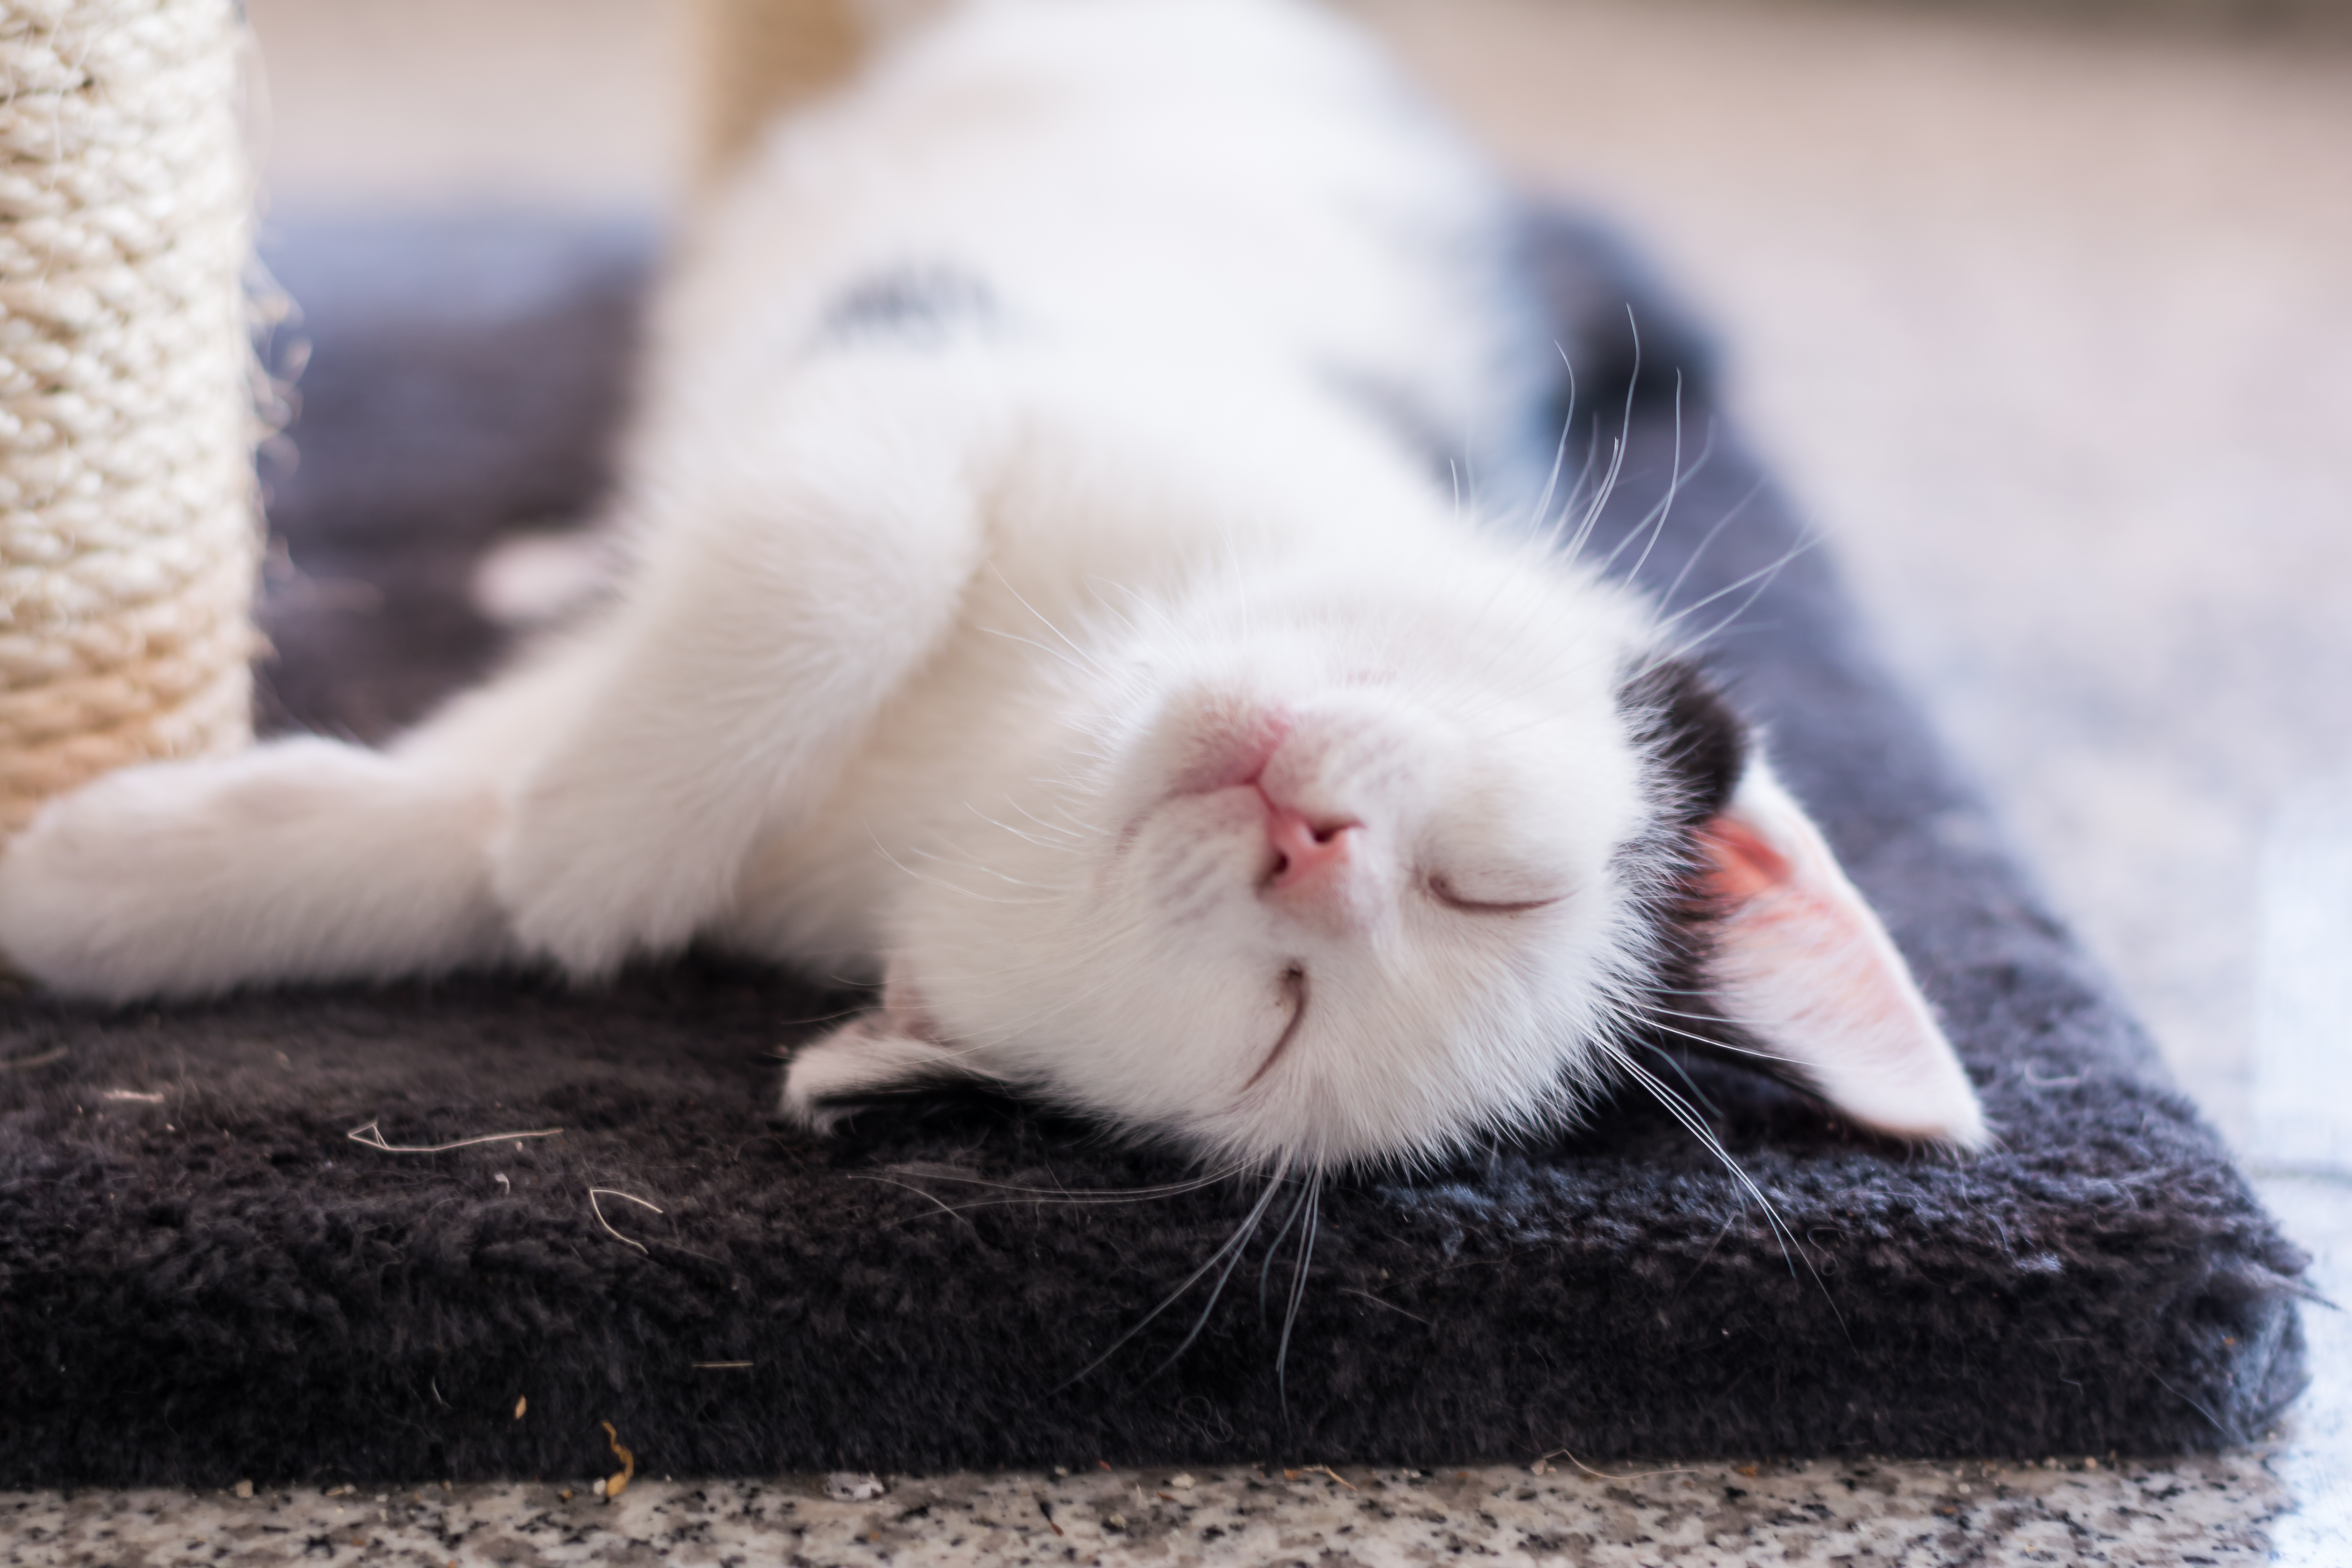
sweet, animal, cute, pet, fur, fluffy, kitten, cat, small, mammal, black cat, close, baby, nap, nose, whiskers, kitty, adidas, skin, vertebrate, beautiful, mieze, attention, domestic cat, dear, charming, snuggle, young animal, young cat, cat's eyes, cat portrait, baby cat, cat baby, young cats, small cats, cat family, small to medium sized cats, cat like mammal, babycat